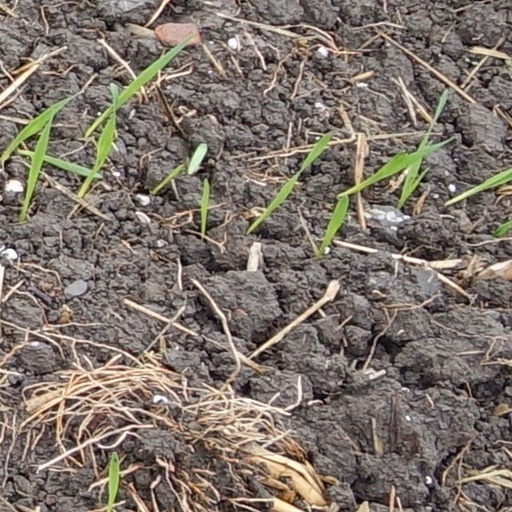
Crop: wheat